Michael I Komnenos Doukas

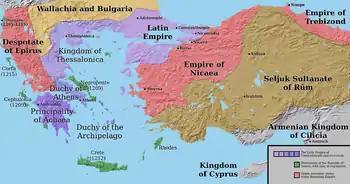
Map of the Latin principalities and the Greek successor states after the Fourth Crusade, ca. 1210

Along with the other major Greek successor state, the Empire of Nicaea in western Asia Minor, Epirus became the main Greek centre resisting Latin rule. Michael's chief preoccupation therefore was the threat posed by the Latin Crusader states and the Republic of Venice. In the treaty of partition of the Byzantine Empire among the Crusaders, Epirus had been allotted to Venice, but although it had occupied in 1205 Dyrrhachium, the chief port for the Albanian hinterland, and the island of Corfu in 1207, the maritime-minded Republic had shown little interest in the rest of its mainland. To insure himself against a Latin attack, Michael began negotiations with Pope Innocent III, hinting at a possible union of the Orthodox Church of his domains with the Roman Catholic Church. The relationship was not untroubled–in a letter of 17 August 1209, the Pope asked of "Michael Komnenos of Romania" that, if he were truly the Pope's servant, as he claimed in his letters, he should allow the Latin Archbishop of Dyrrhachium access to the estates owned by the archbishopric in Michael's domains—but it did serve for the moment to earn Michael the Pope's goodwill, as well as precious time. According to Loenertz, it also appears that at some point Michael had paid homage to the Kingdom of Thessalonica as its vassal.